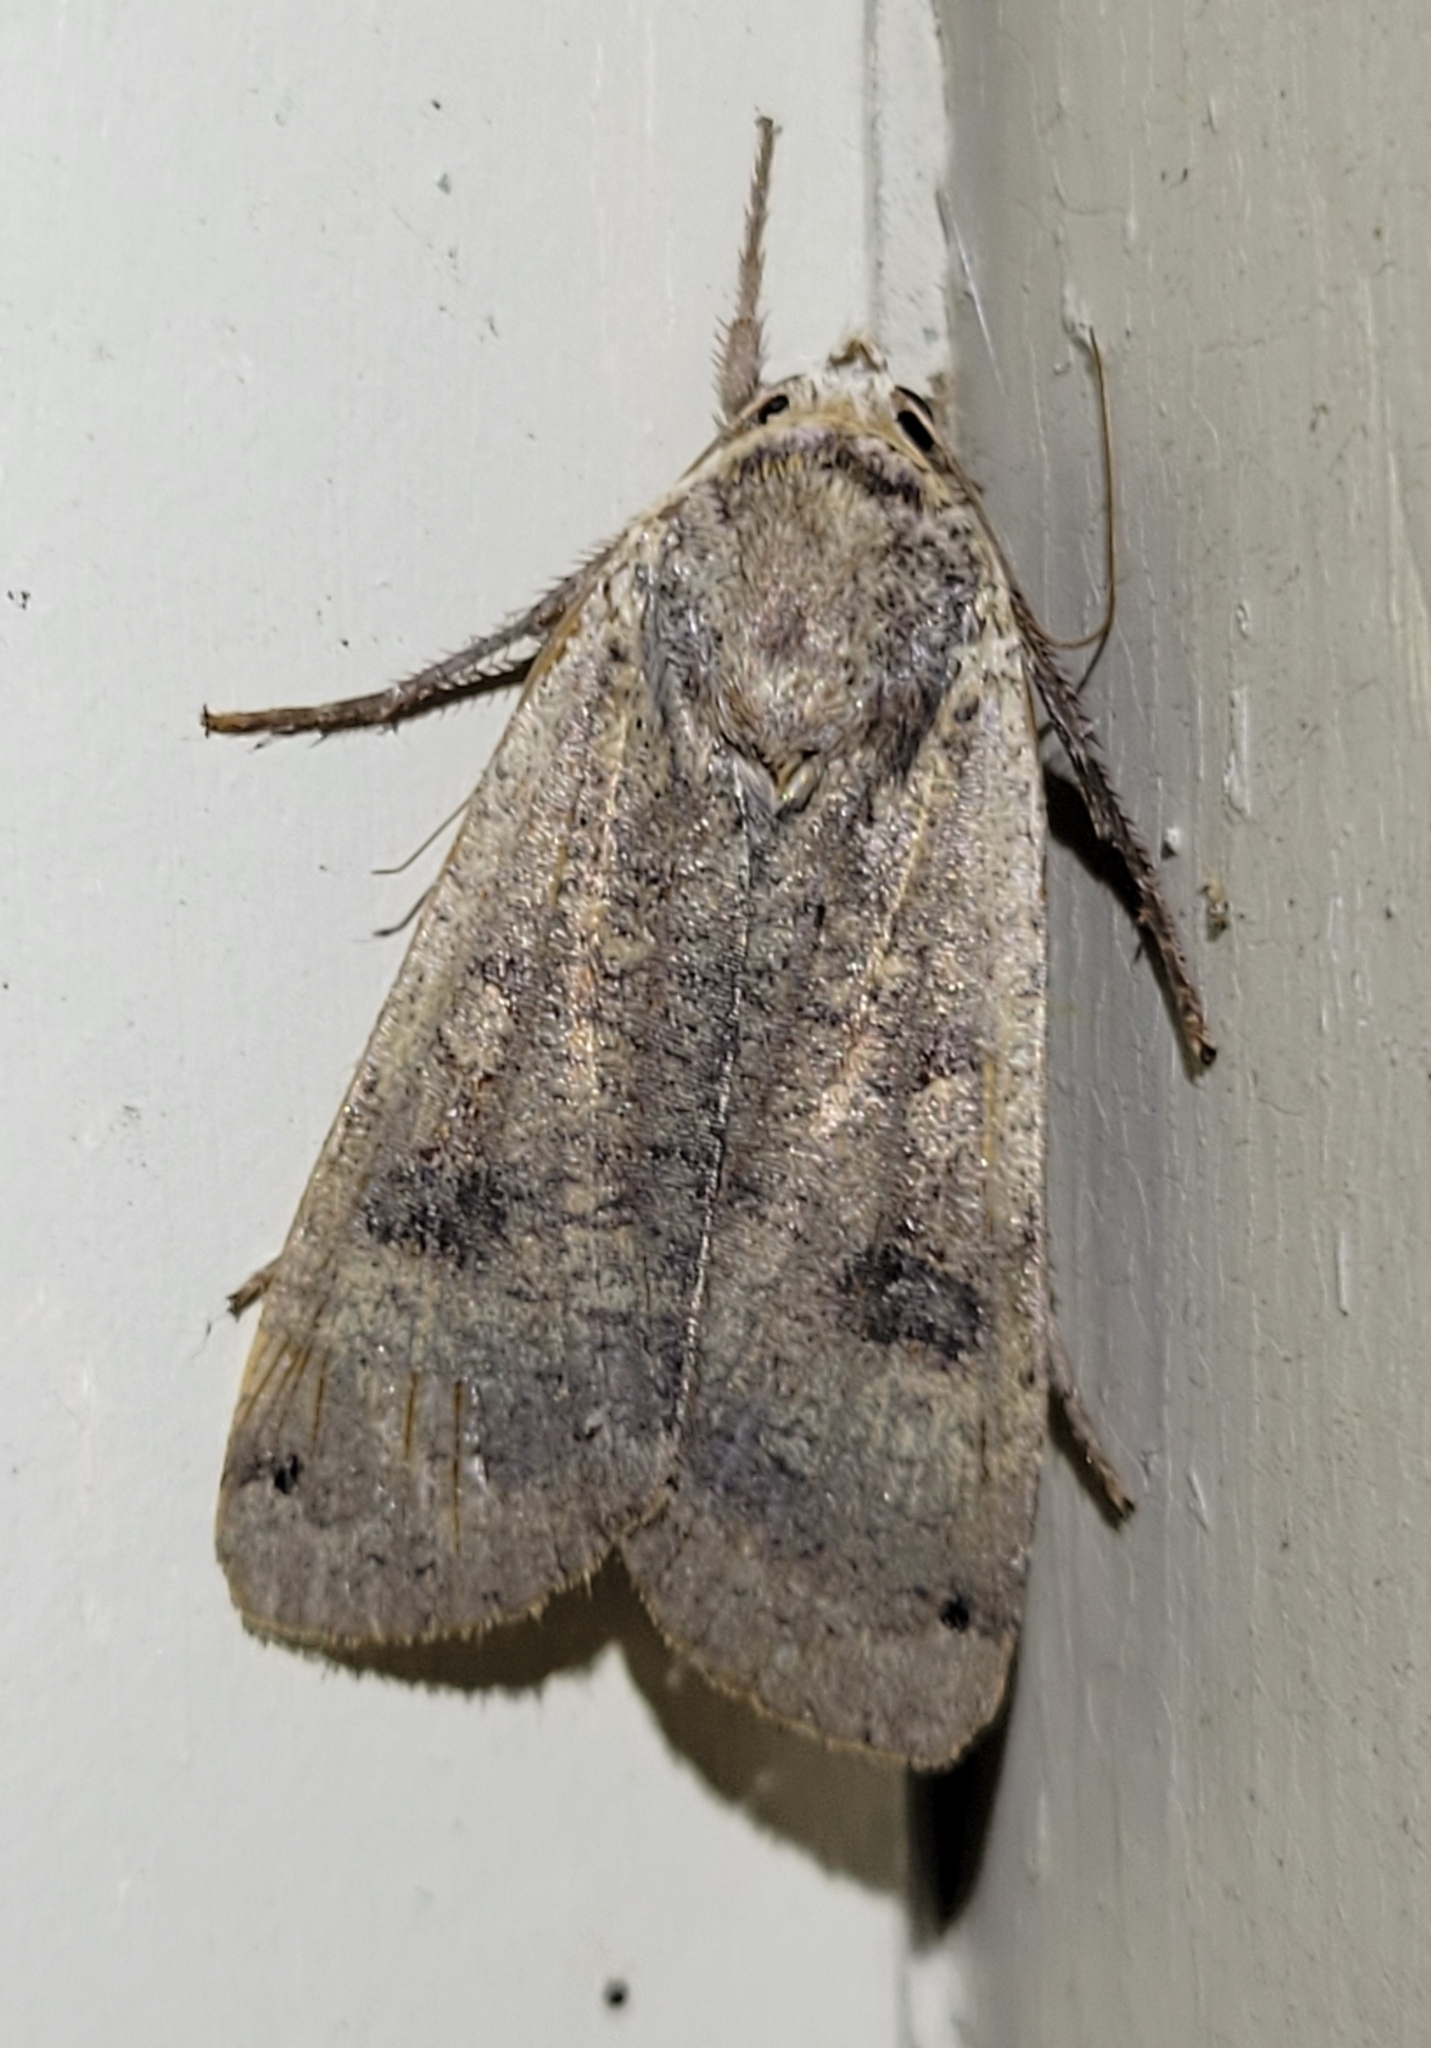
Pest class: cutworms